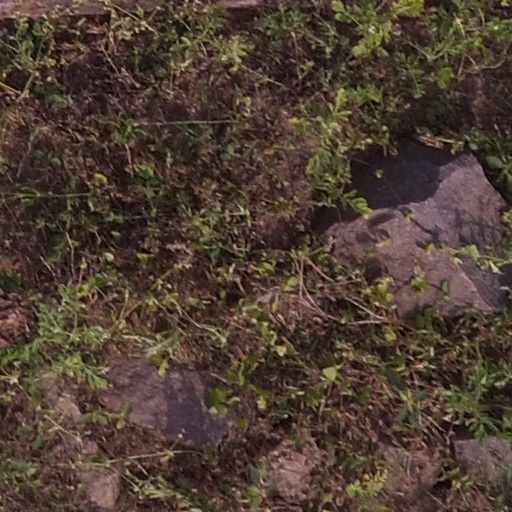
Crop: maize; corn